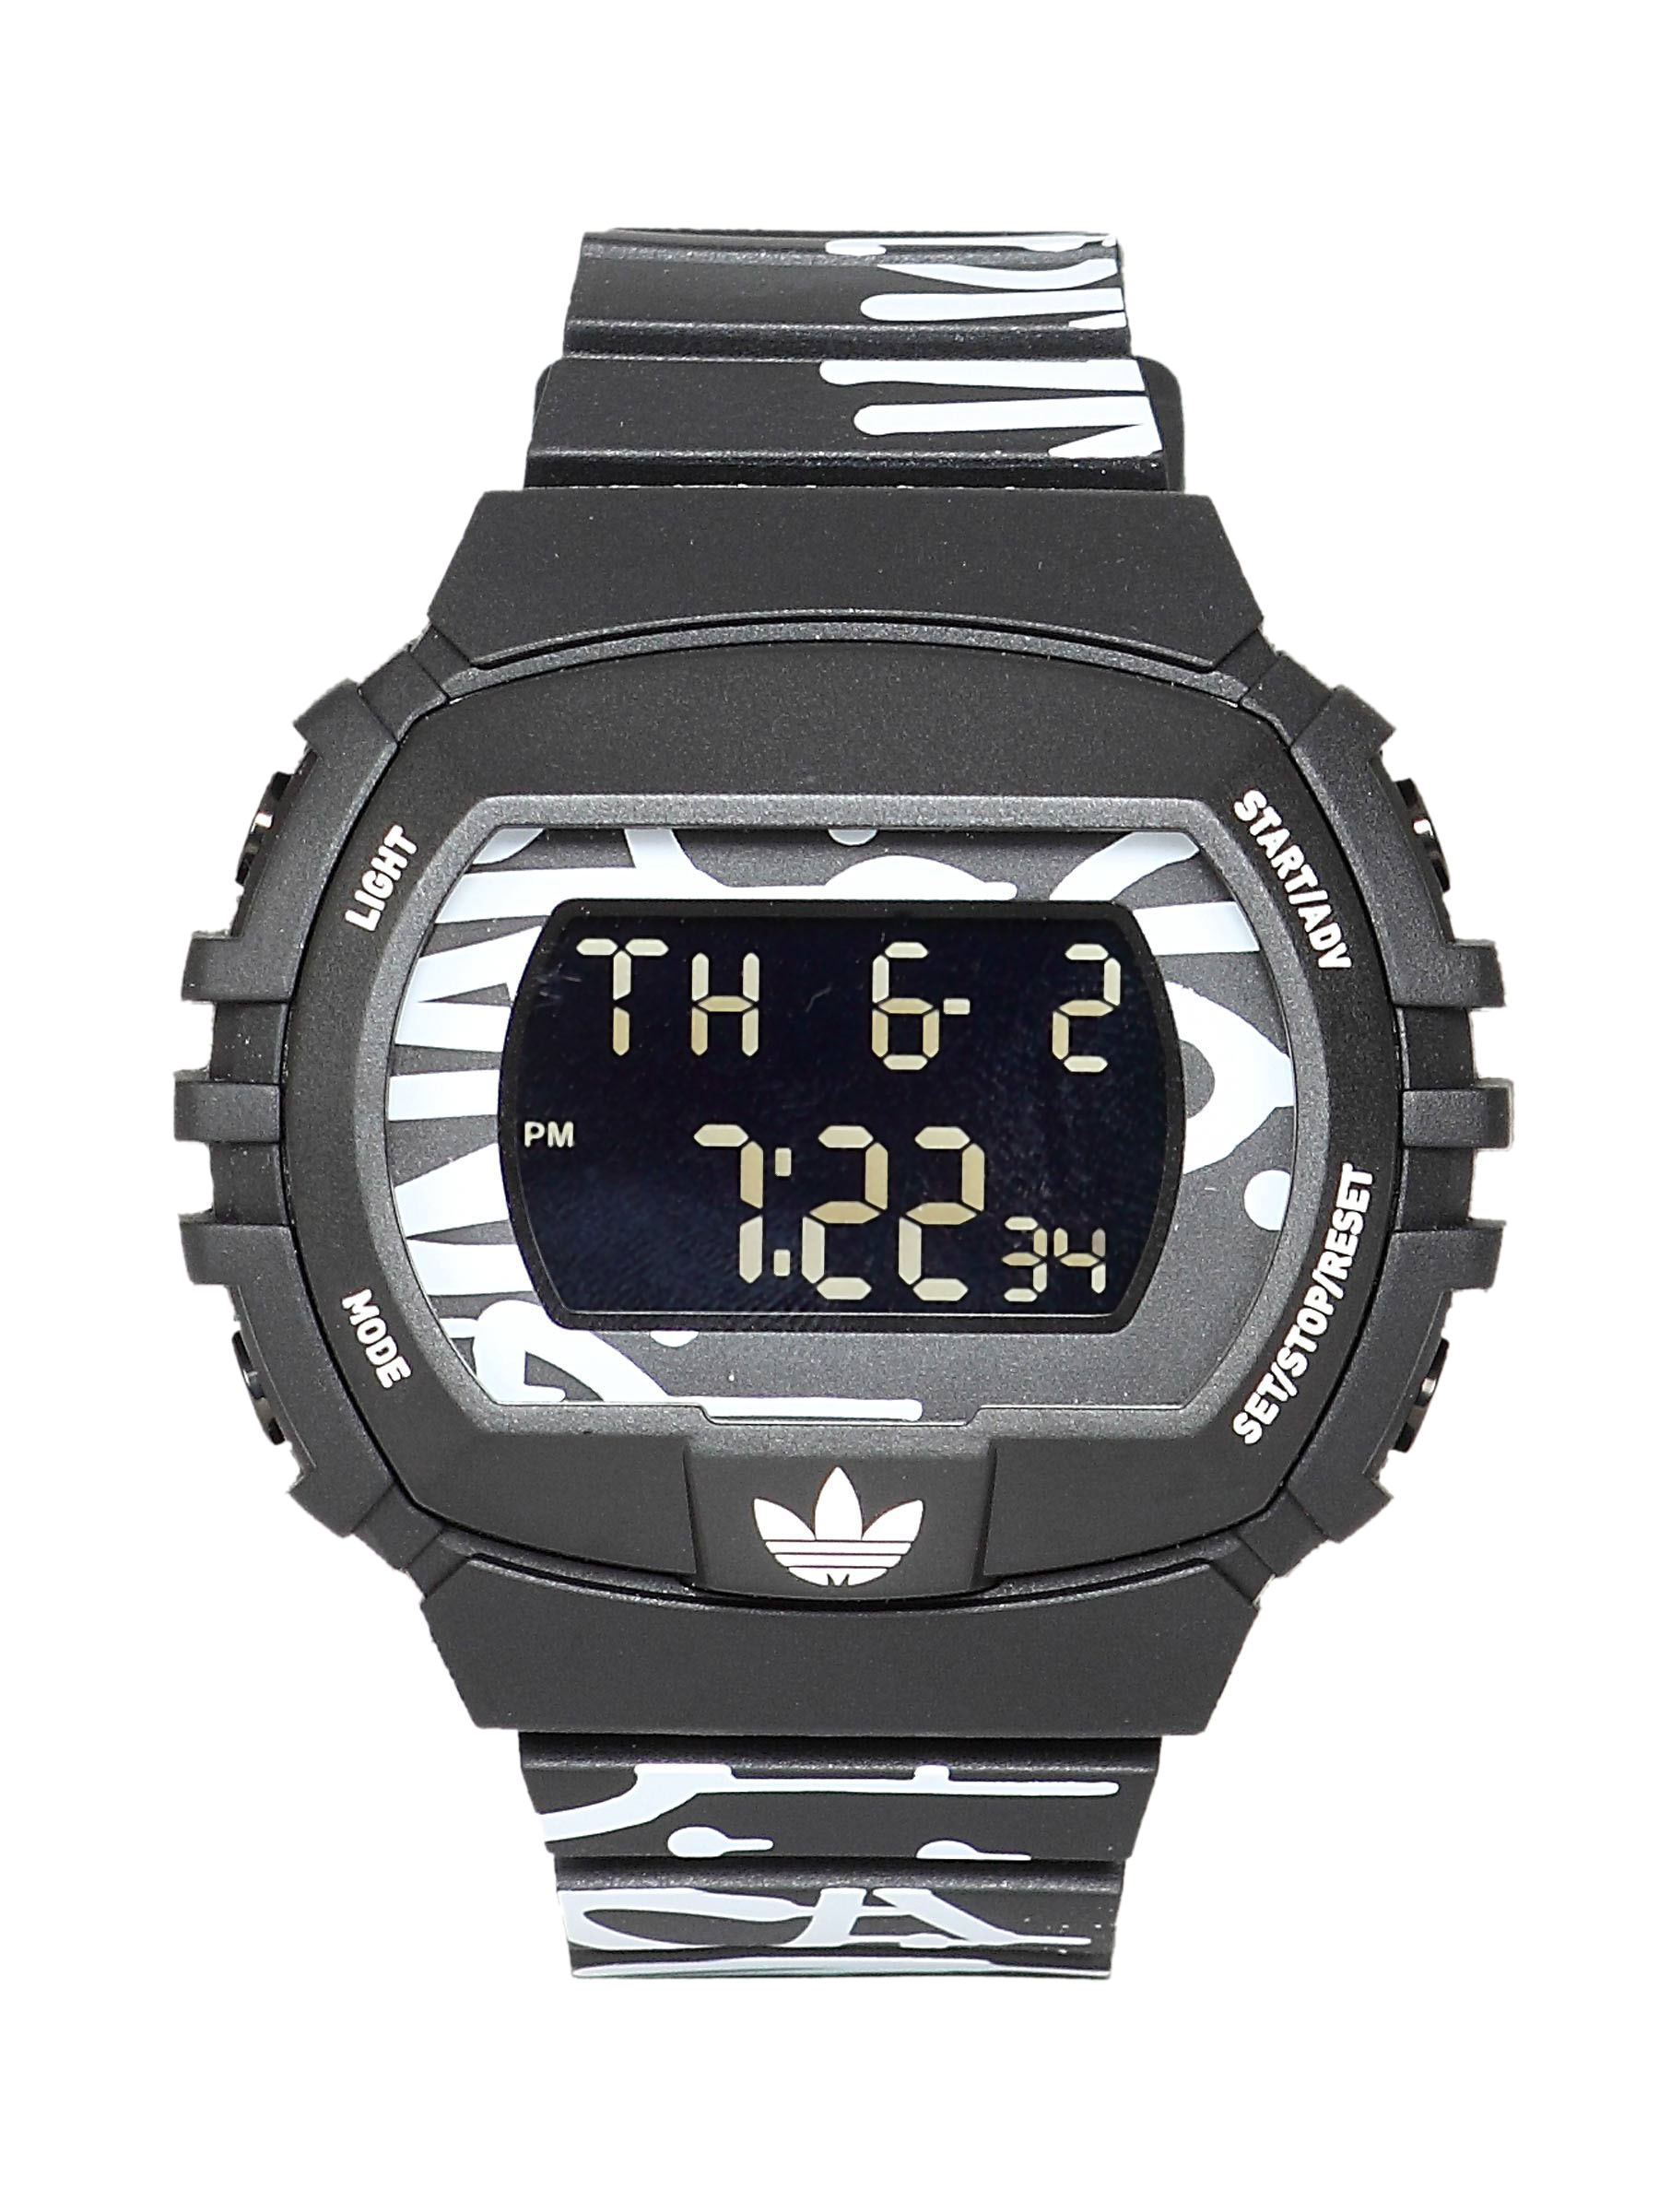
ADIDAS Unisex New York Griffiti Digital Black White Watch
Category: Accessories / Watches / Watches
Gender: Unisex
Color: Black
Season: Winter 2016
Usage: Sports